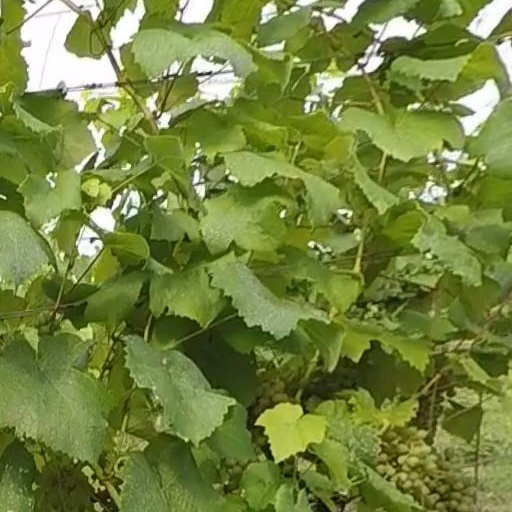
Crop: grape